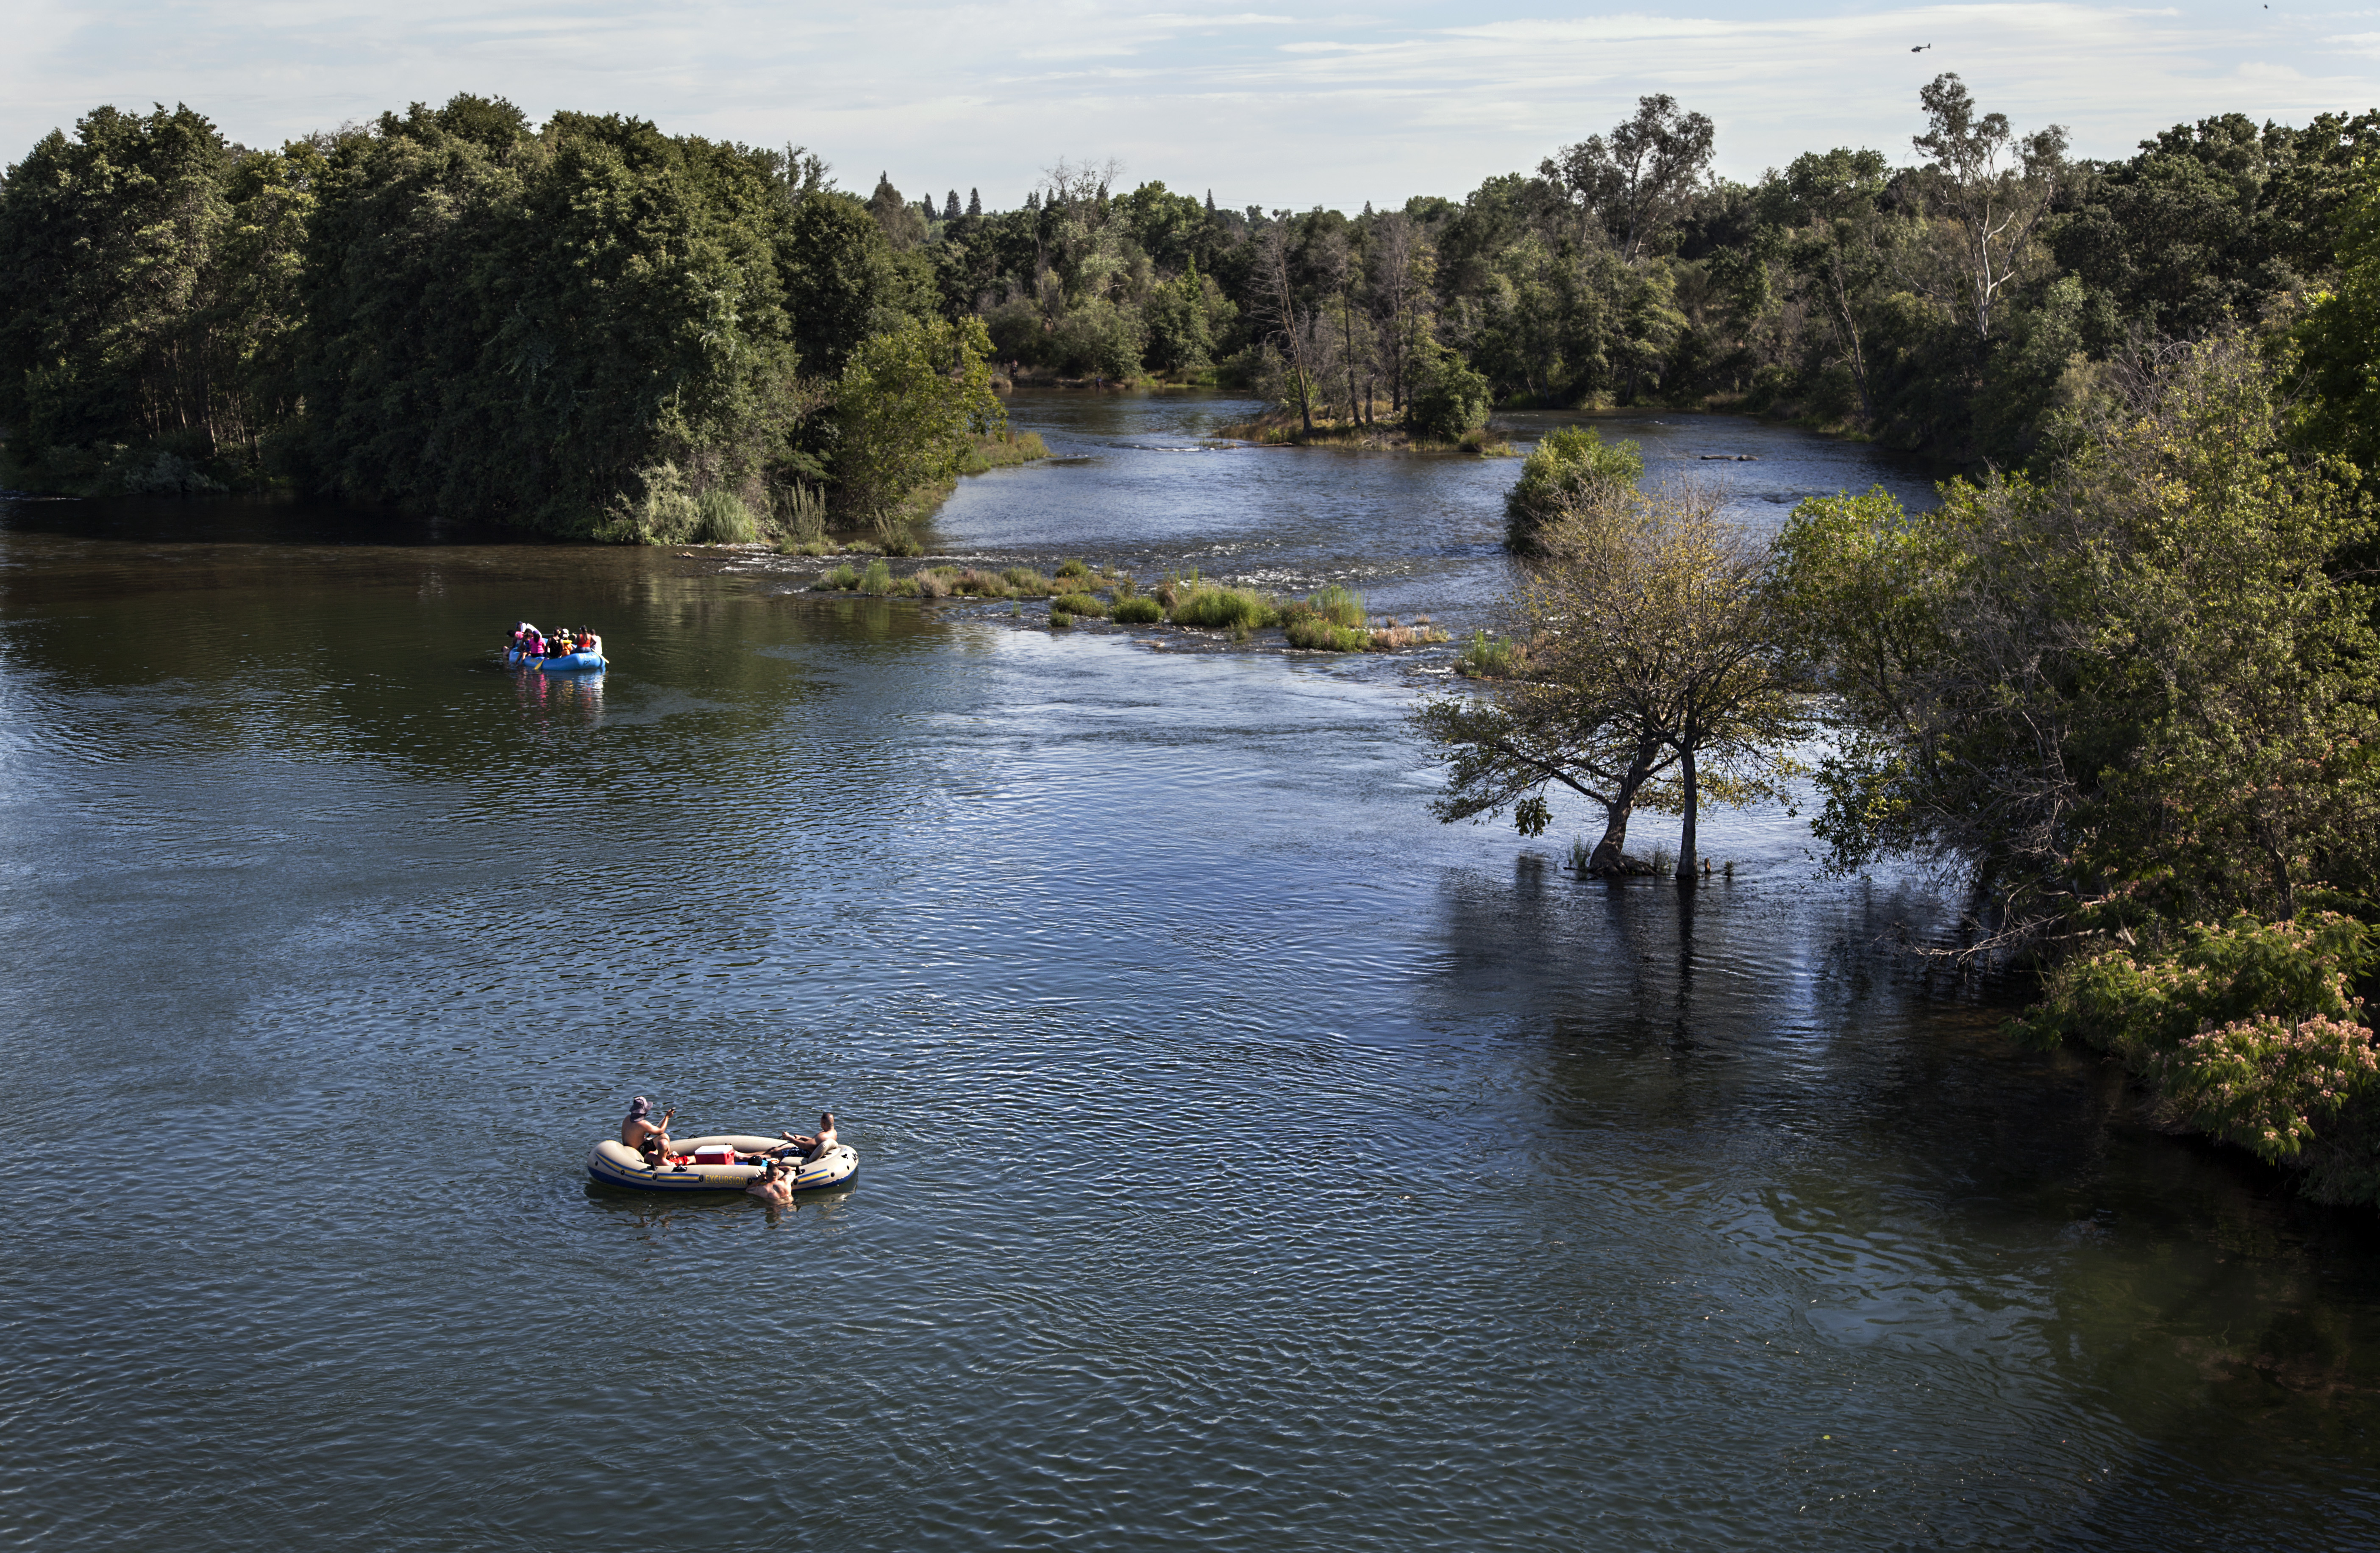
water, boat, lake, river, reflection, vehicle, reservoir, waterway, body of water, trees, 2015, boating, americanriver, sacramento, raft, 3652015imstillstanding, rioamericano, riverrafting